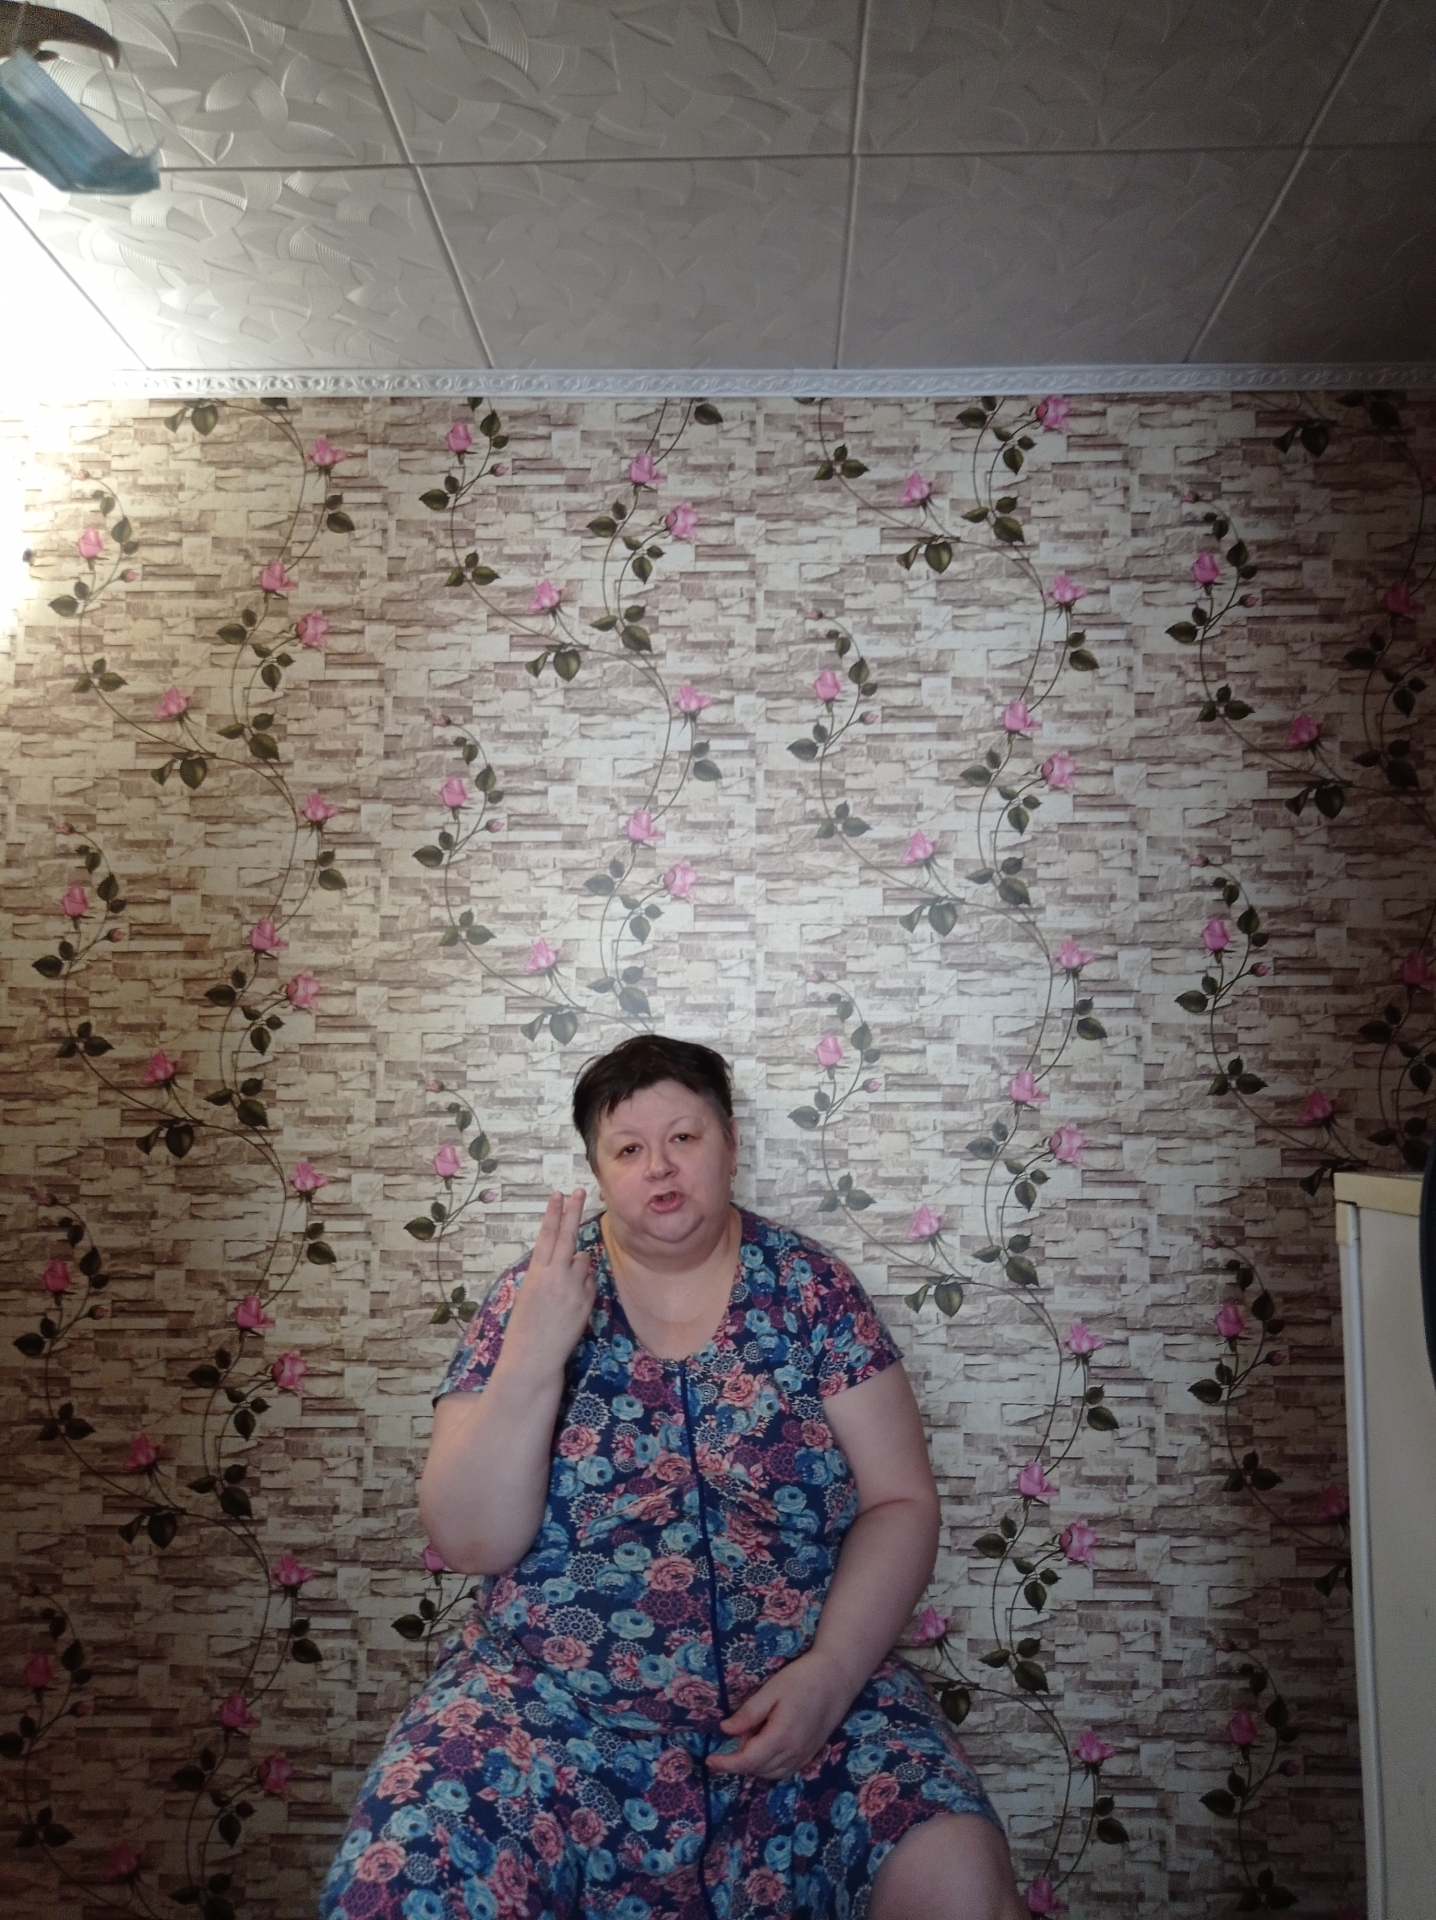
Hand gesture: two_up_inverted